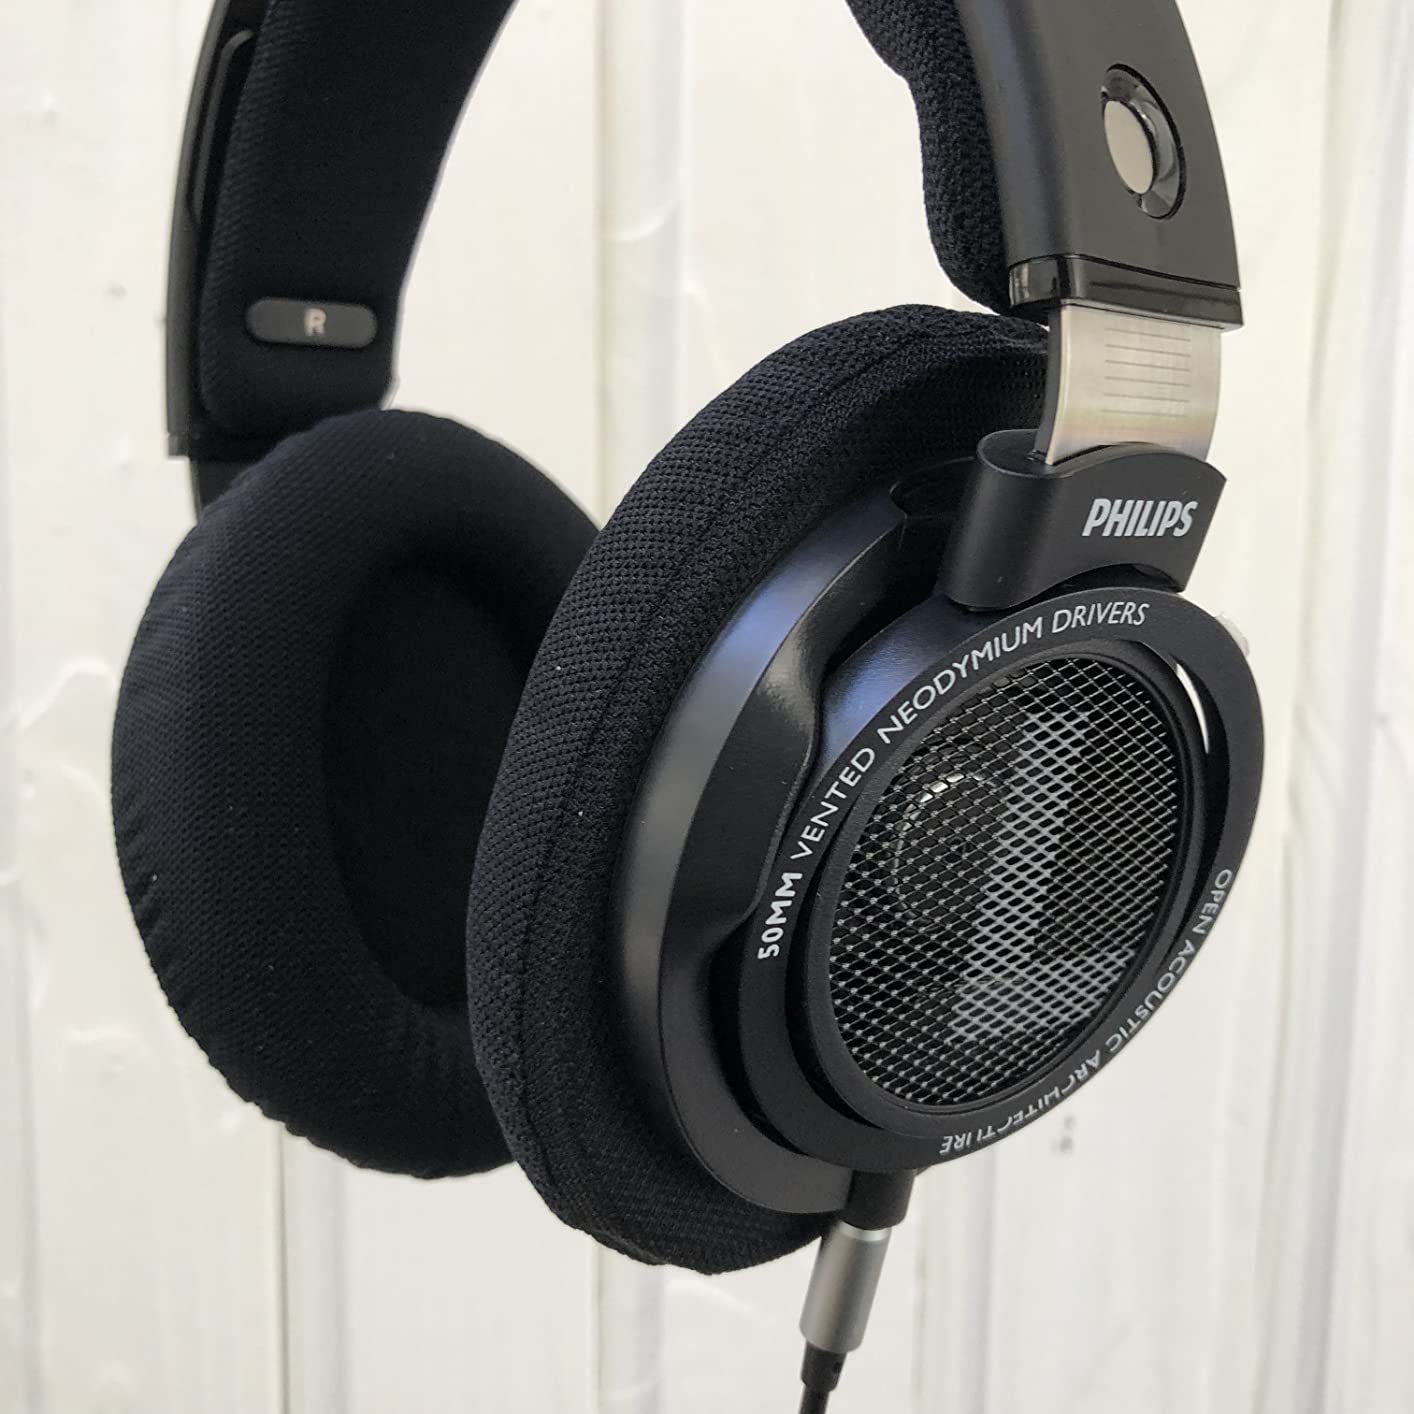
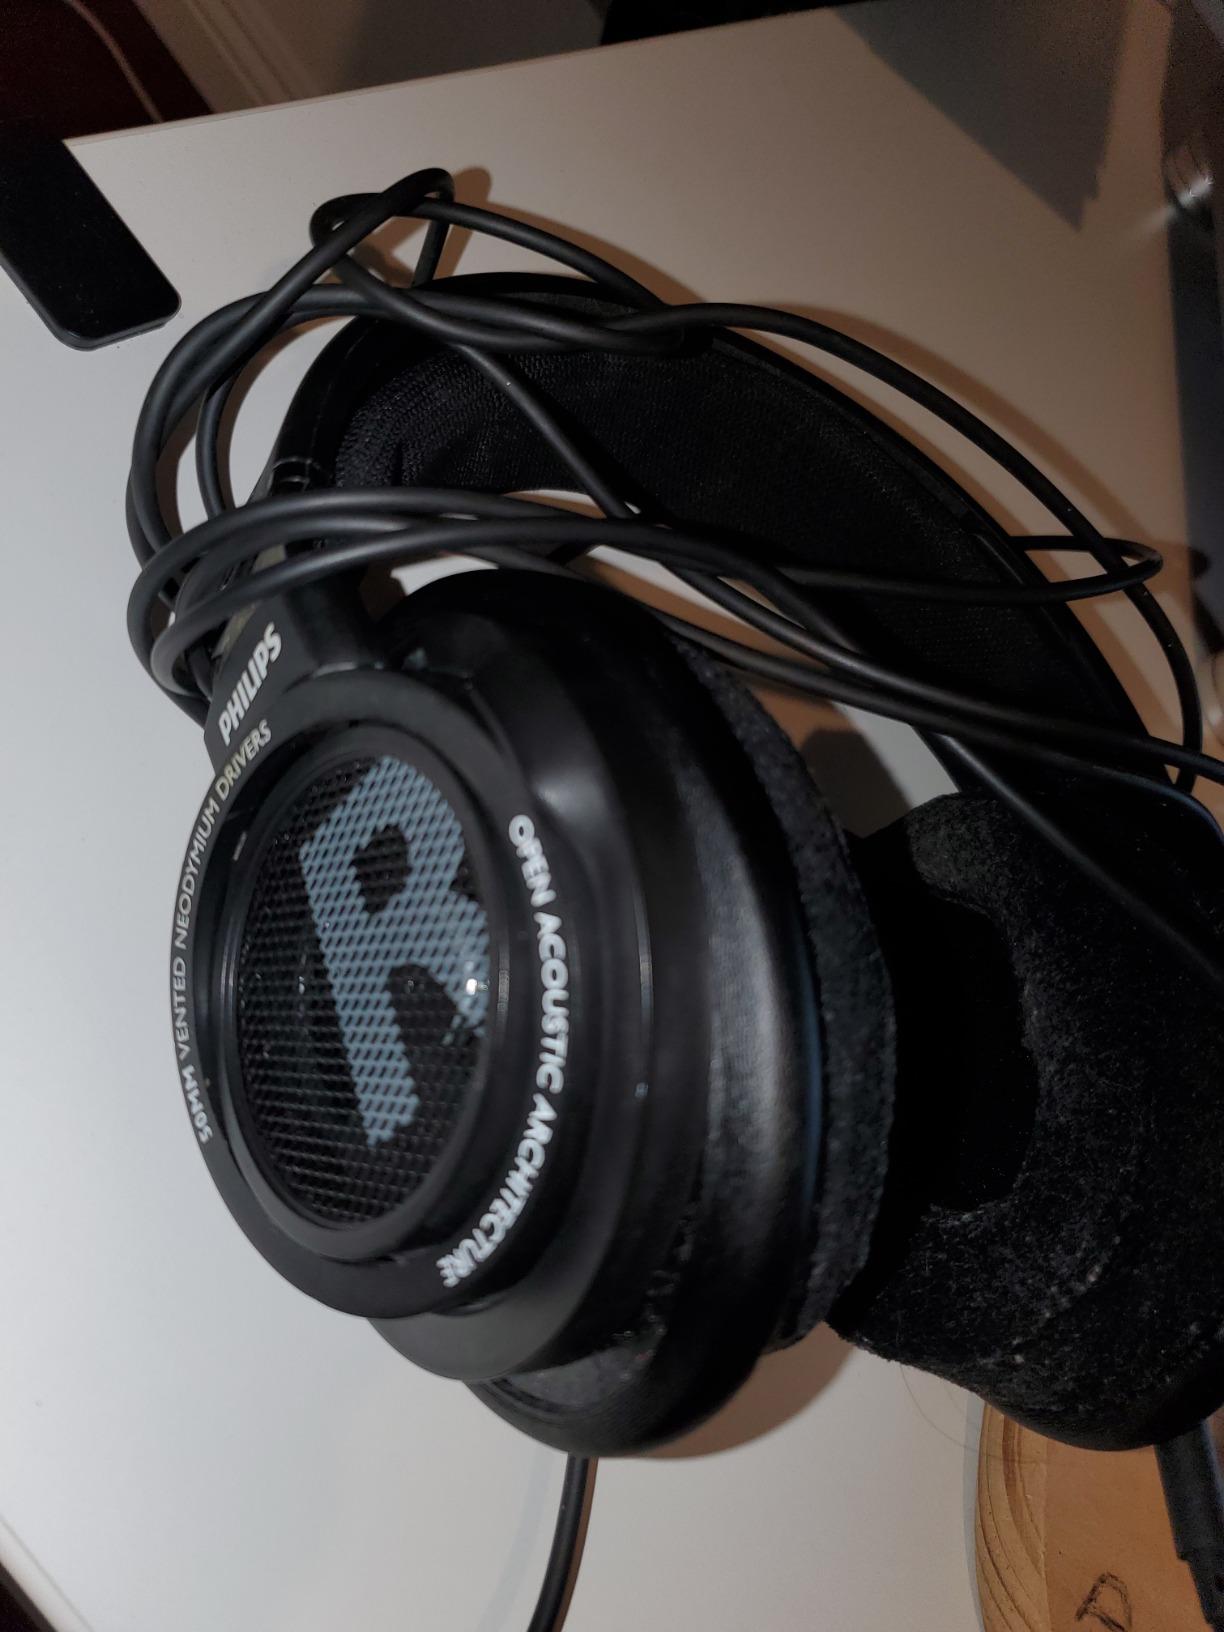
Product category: headphones
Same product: yes